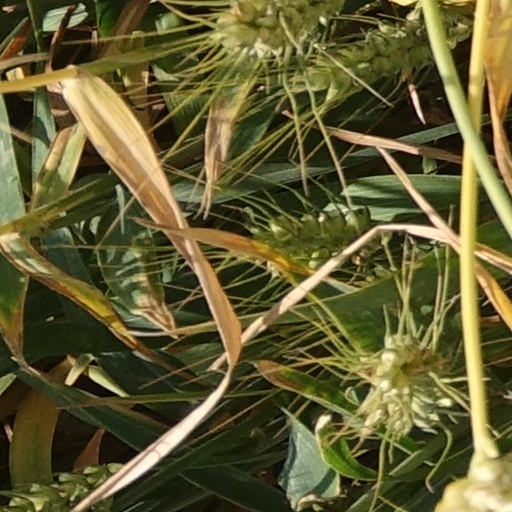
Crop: wheat